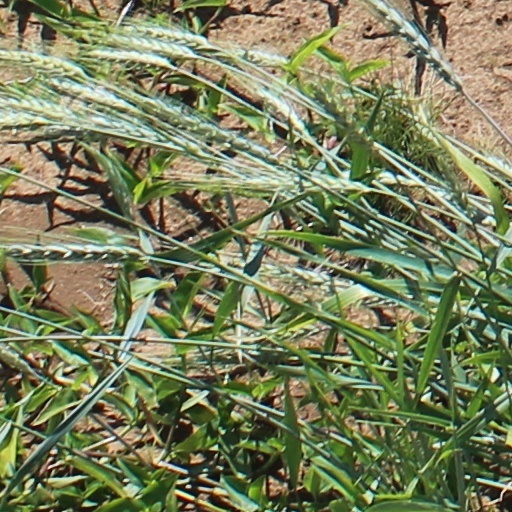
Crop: wheat